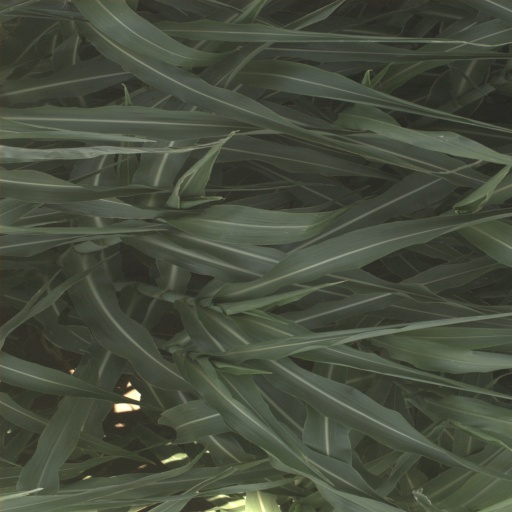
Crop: sorghum